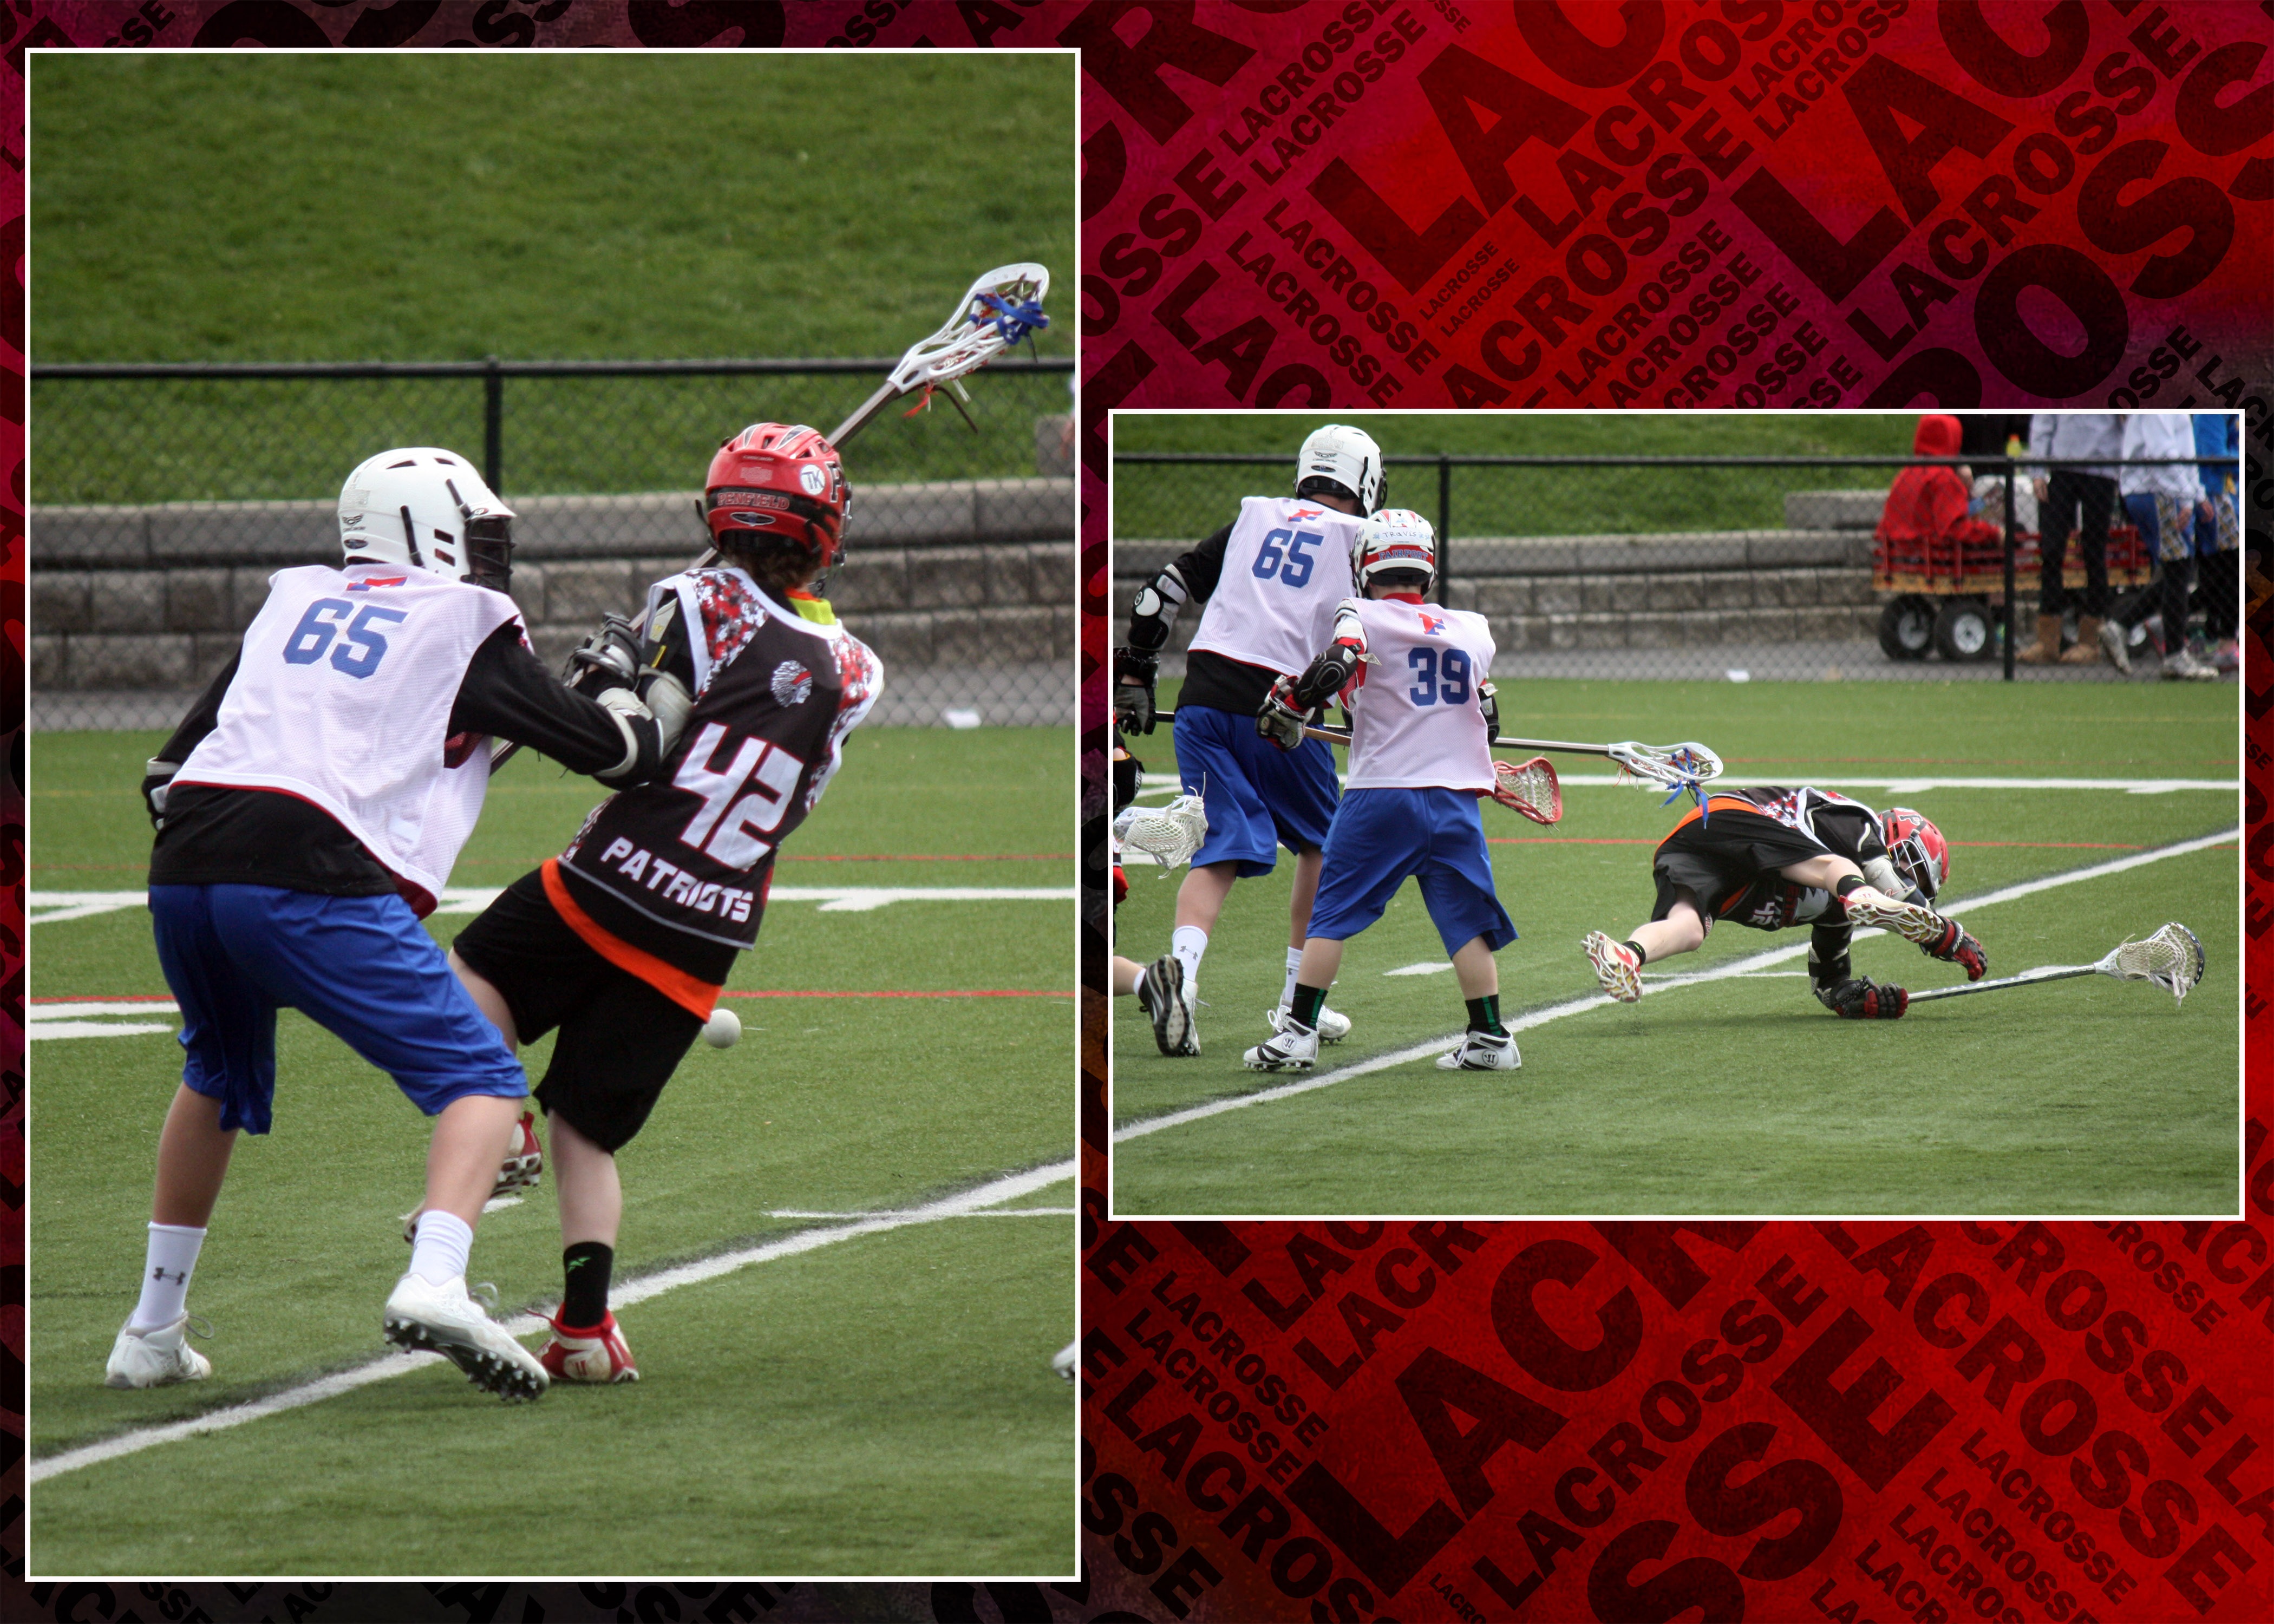
structure, sport, field, game, fall, soccer, stadium, player, team, american football, sports, athlete, athletics, tackle, lax, football player, ball game, lacrosse, team sport, canadian football, sport venue, arena football, gridiron football